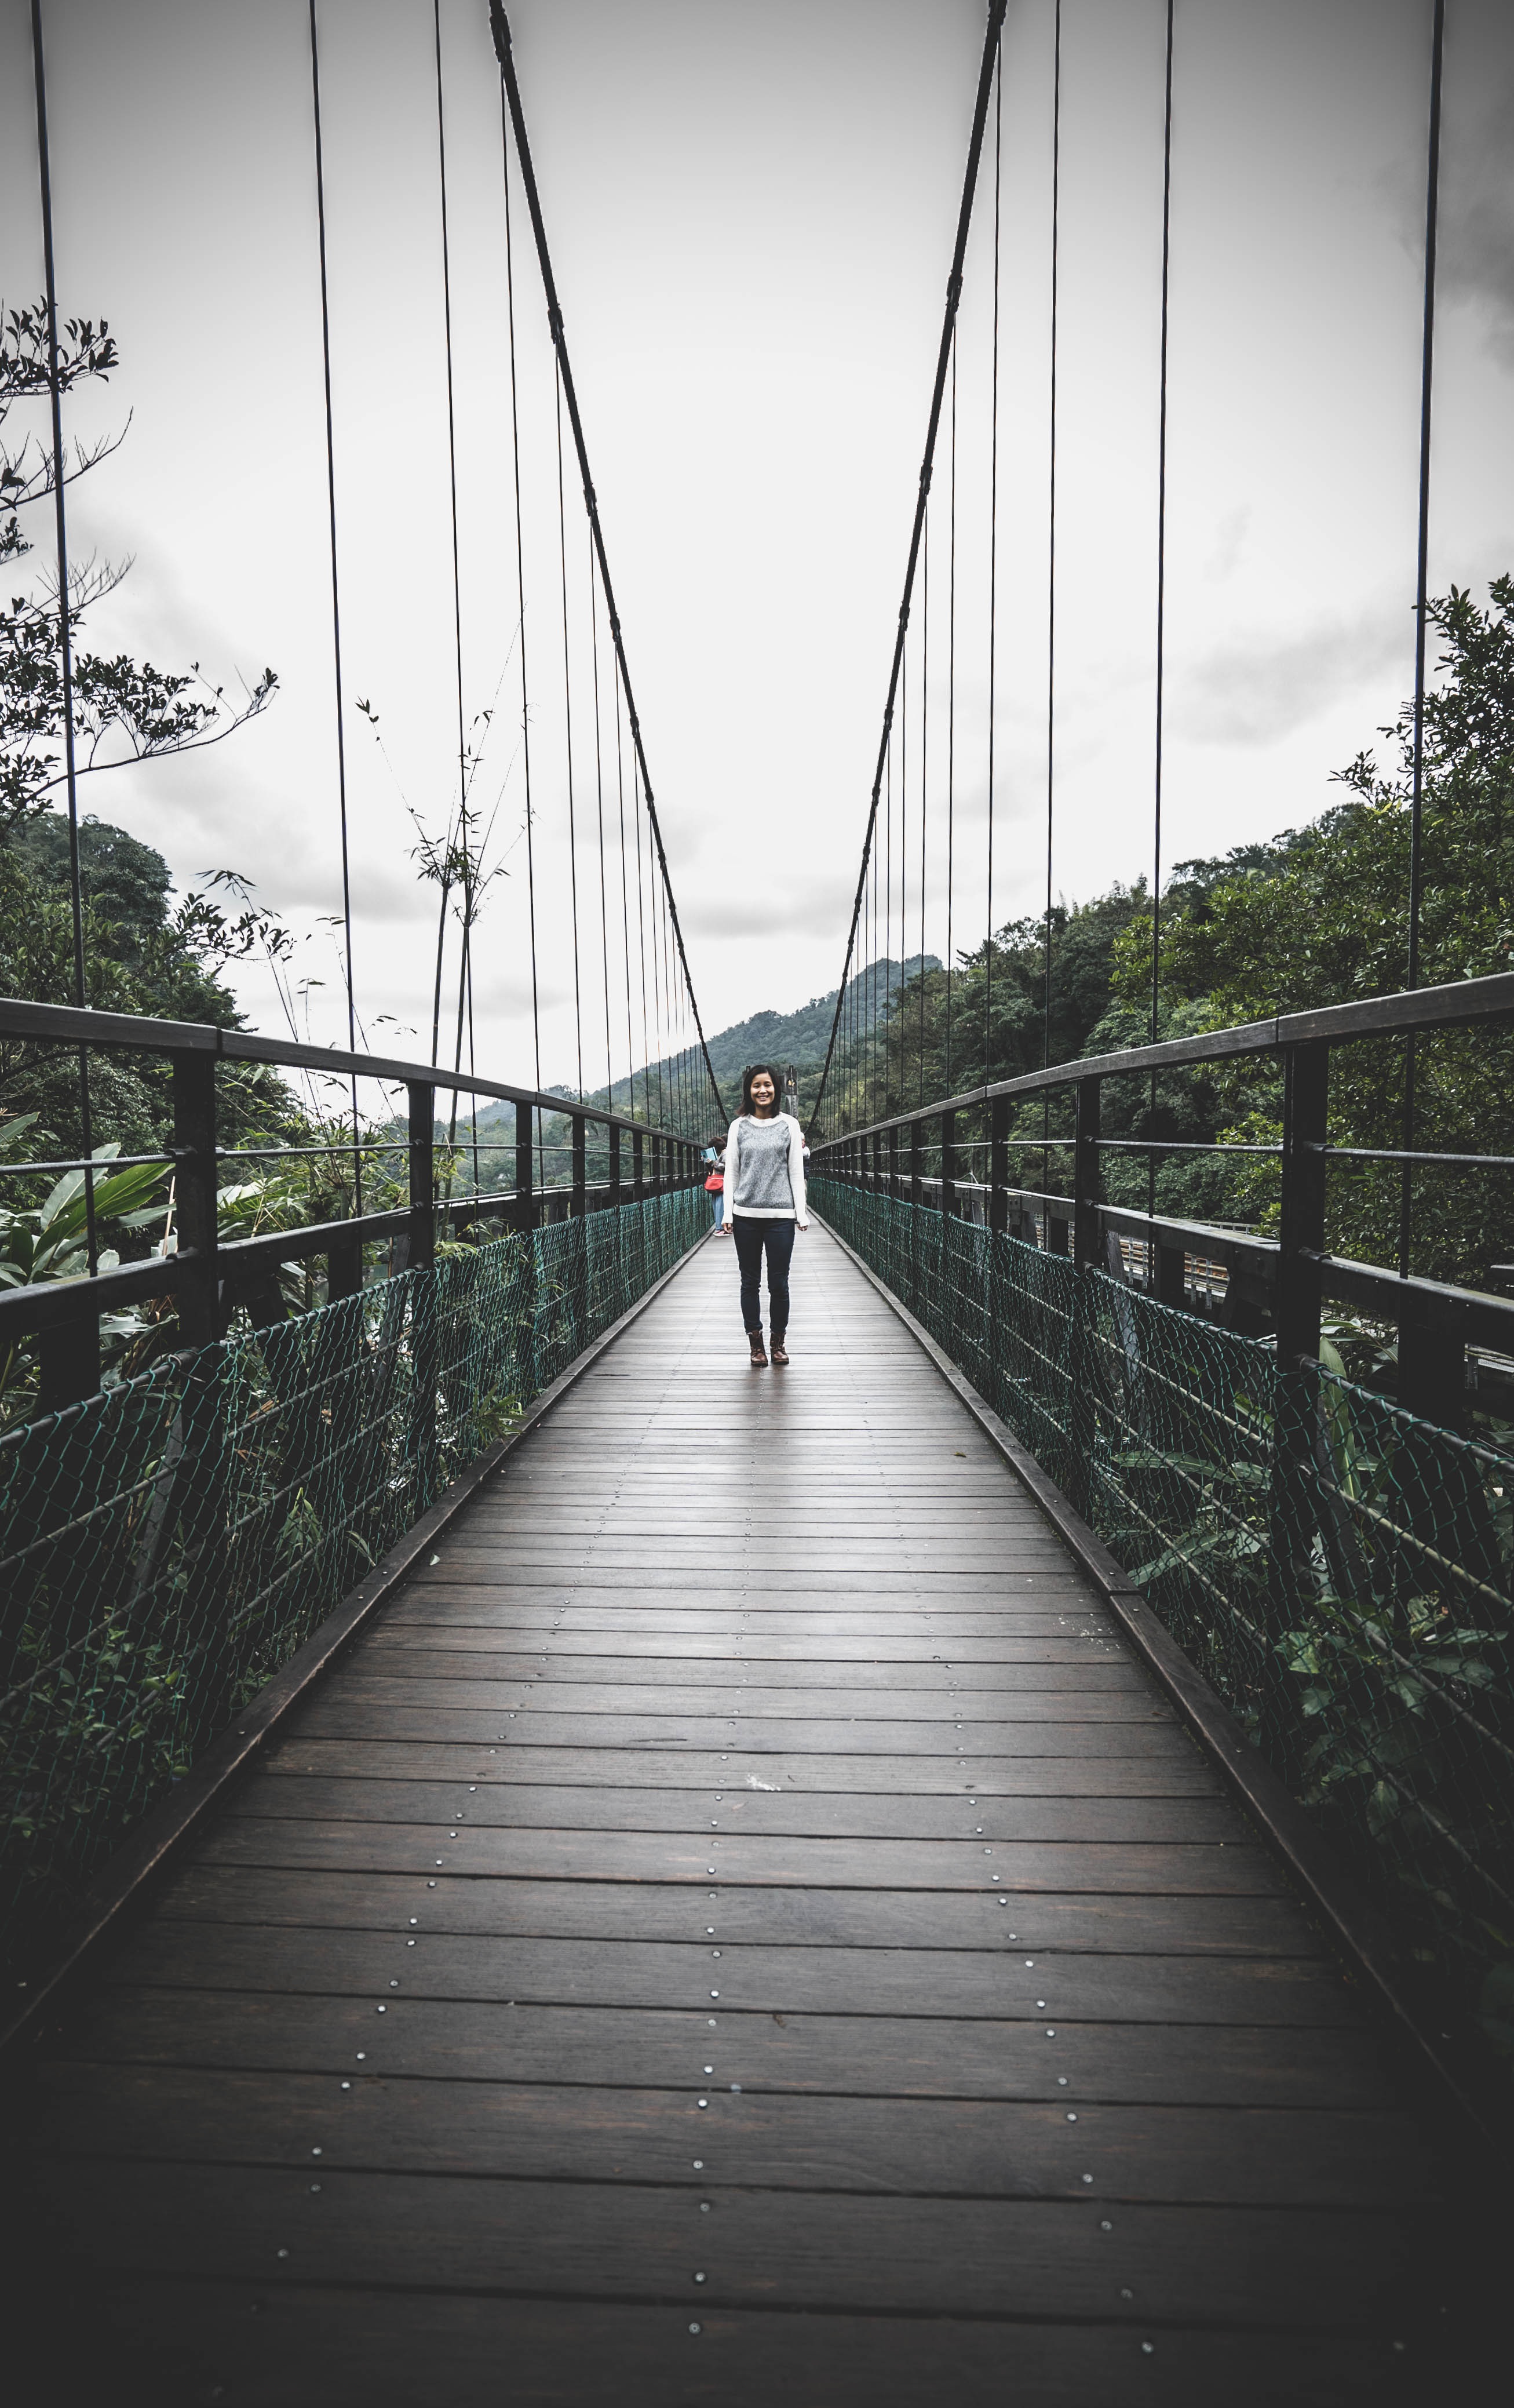
bridge, reflection, suspension bridge, monochrome, nonbuilding structure, sunlight, line, symmetry, monochrome photography